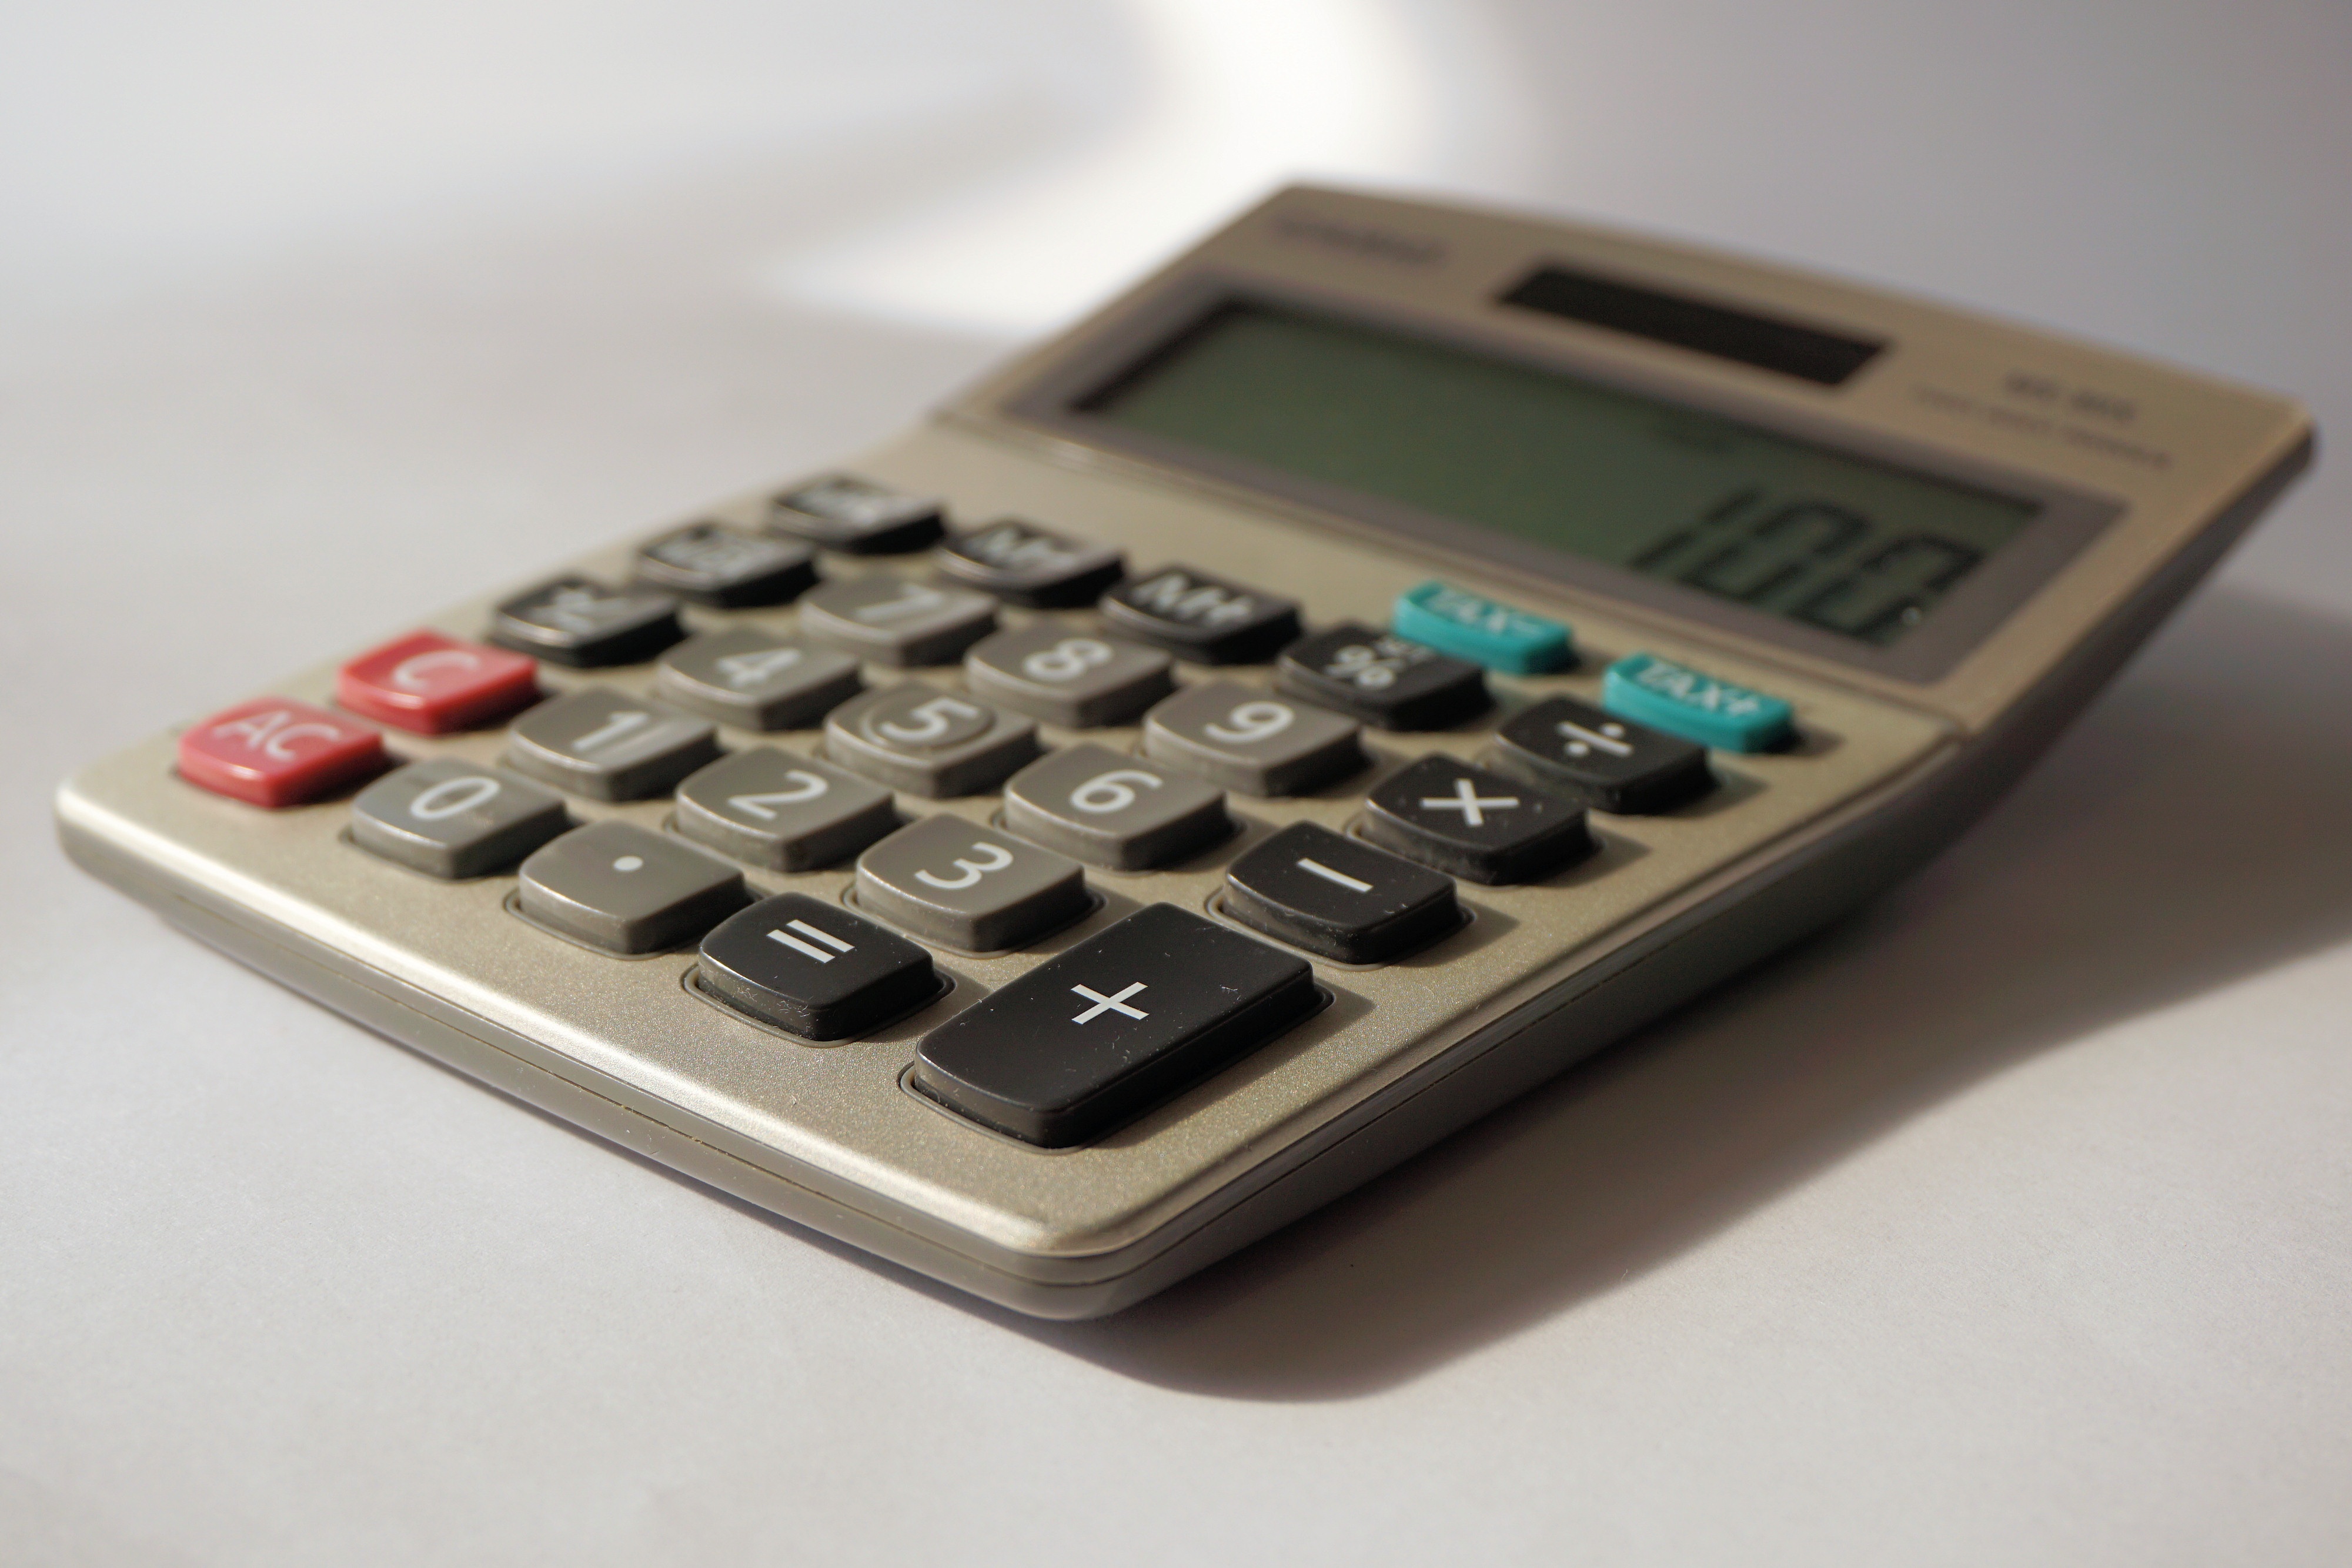
work, money, business, device, cash, keys, mathematics, 100, trade, banks, input, economy, calculator, count, accountant, finance, accounting, financing, pay, calculation, calculate, consultant, tests, how to calculate, input keys, invoices, kaufmann, arithmetic operations, estimate, office equipment